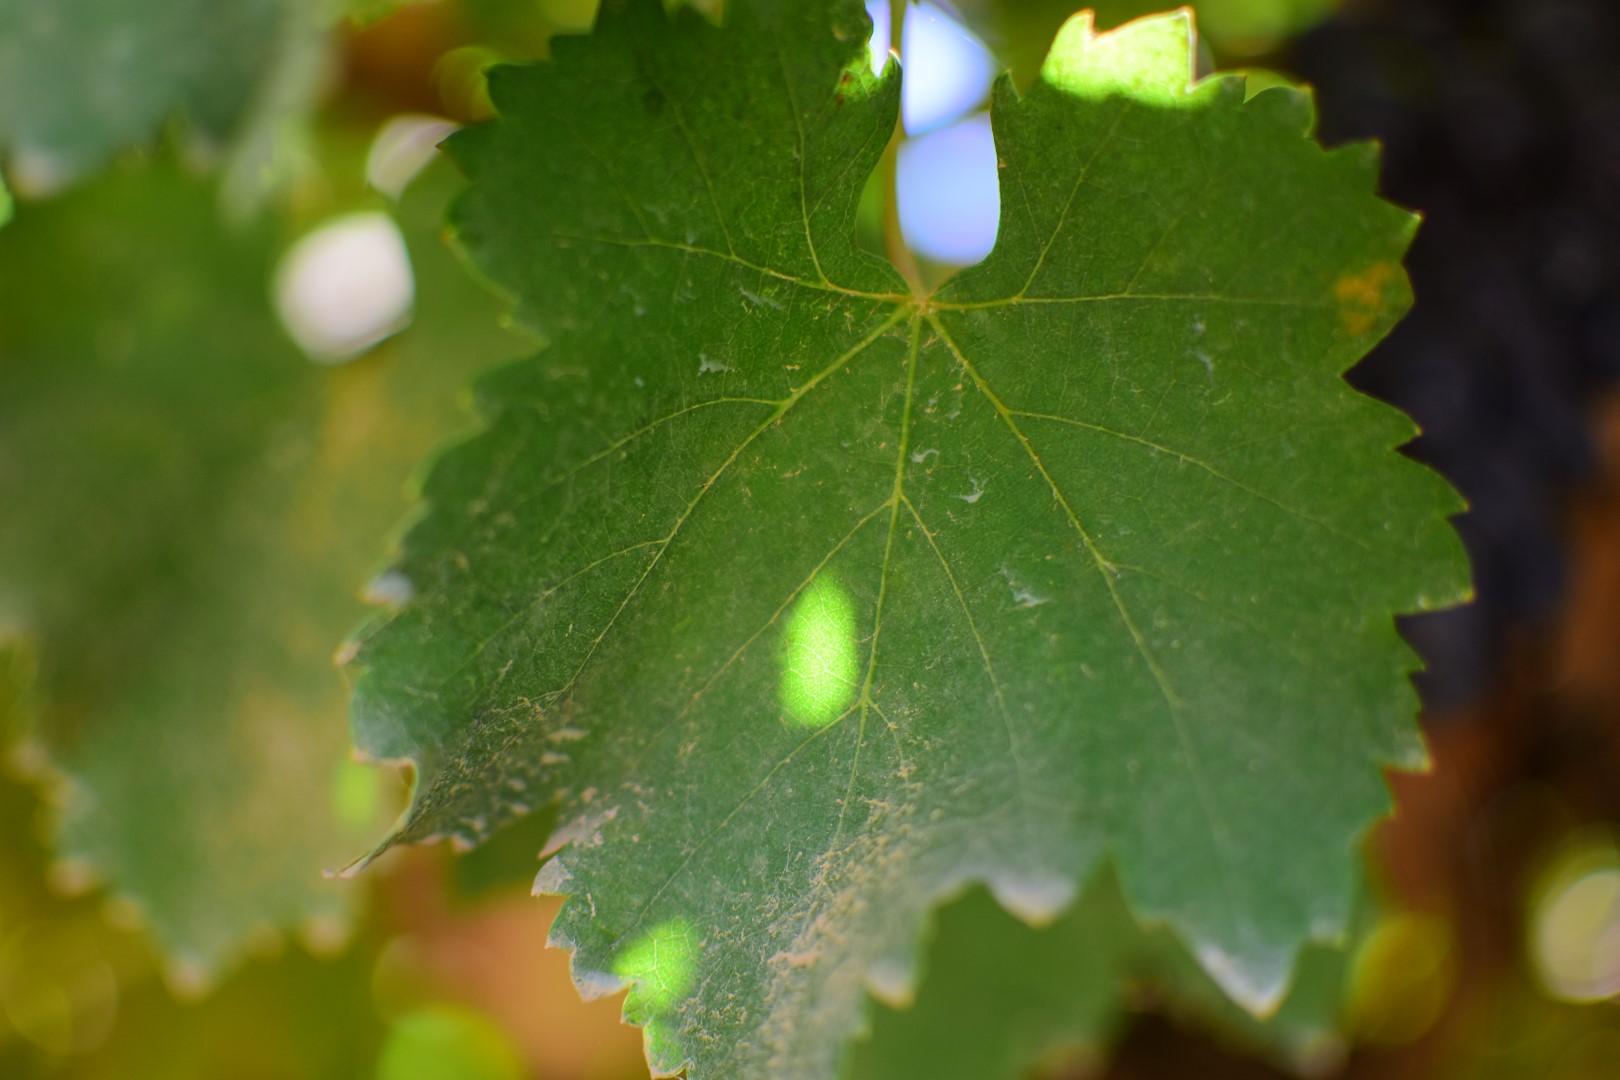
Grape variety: Frinsi